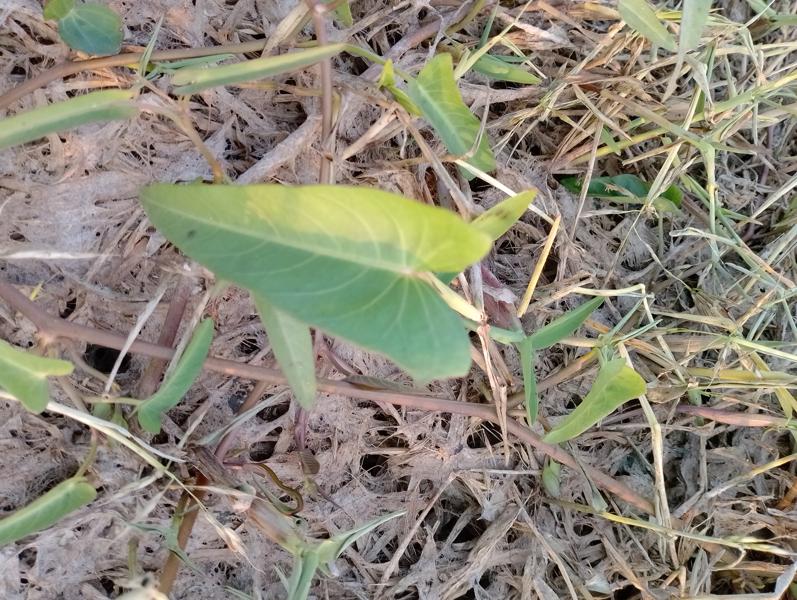
Weed species: Ipomoea aquatic